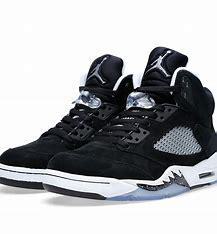
Brand: Jordan
Model: 5 Retro